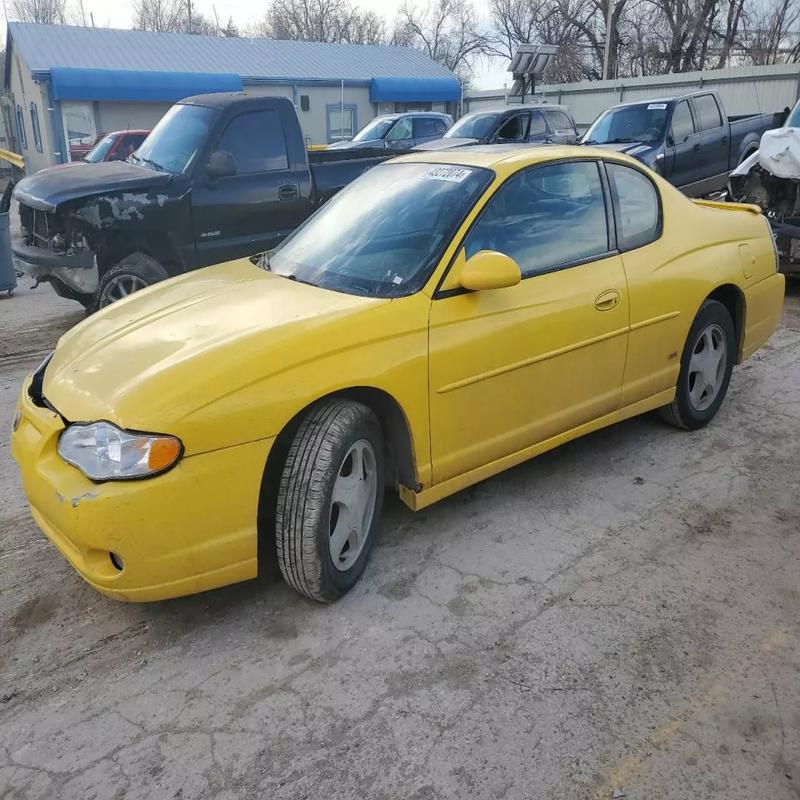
Aucun dommage détecté.
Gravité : aucun